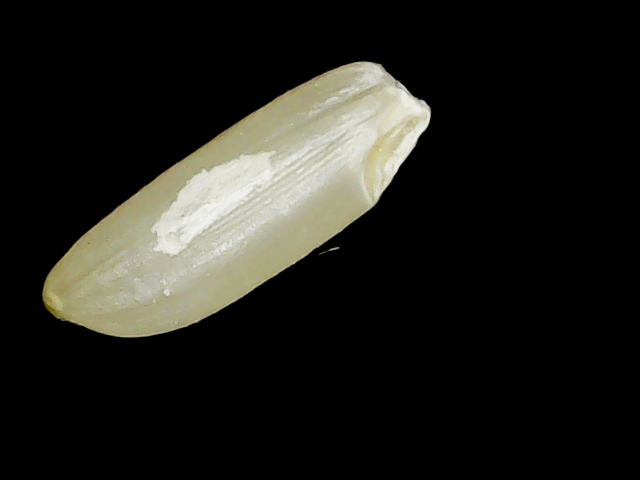
Rice variety: Binadhan12